Plug-in hybrid

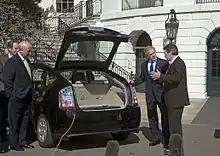
President Bush with A123Systems CEO on the White House South Lawn examining a Toyota Prius converted to plug-in hybrid with Hymotion technology

Since 2008, plug-in hybrids have been commercially available from both specialty manufacturers and from mainstream producers of internal combustion engine vehicles. The F3DM, released in China in December 2008, was the first production plug-in hybrid sold in the world. The Chevrolet Volt, launched in the U.S. in December 2010, was the first mass-production plug-in hybrid by a major carmaker.